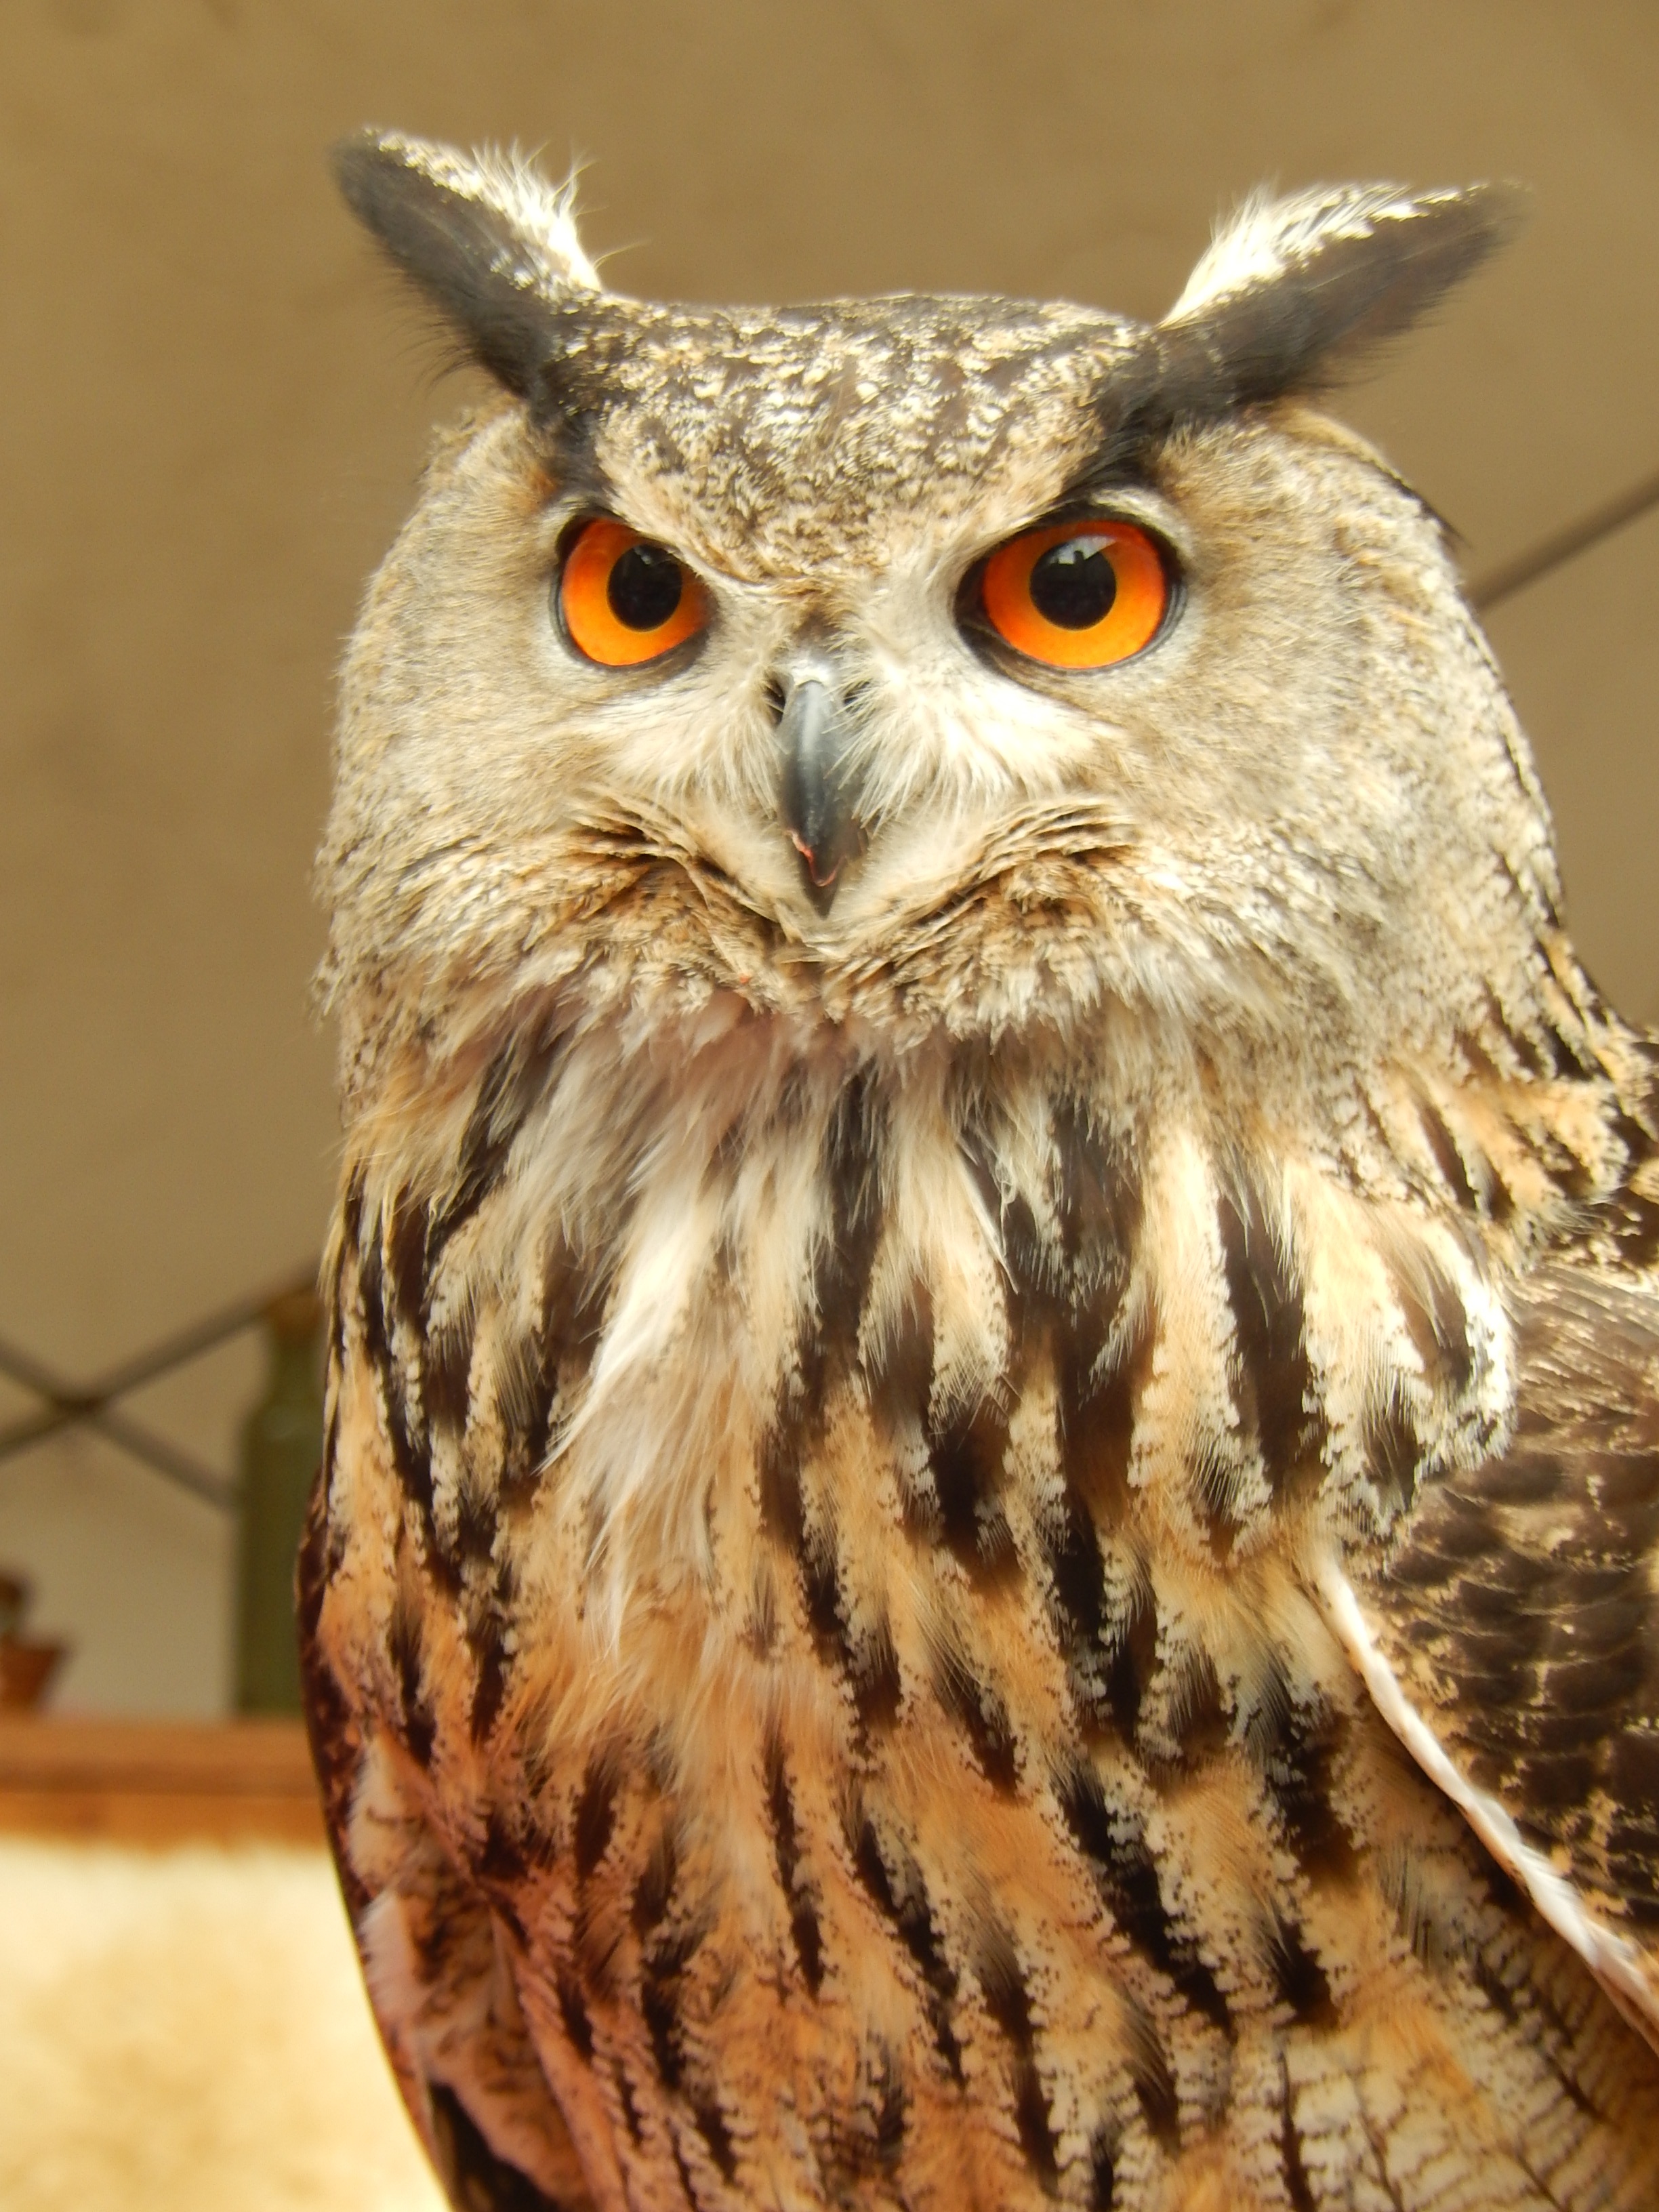
bird, wing, wildlife, beak, owl, fauna, bird of prey, vertebrate, falcon, nocturne, grand duke, accipitriformes